Mass production

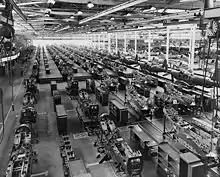
The assembly plant of the Bell Aircraft Corporation in 1944. Note parts of overhead crane at both sides of photo near top.

During World War II, The United States mass-produced many vehicles and weapons, such as ships (i.e. Liberty Ships, Higgins boats ), aircraft (i.e. North American P-51 Mustang, Consolidated B-24 Liberator, Boeing B-29 Superfortress), jeeps (i.e. Willys MB), trucks, tanks (i.e. M4 Sherman) and M2 Browning and M1919 Browning machine guns. Many vehicles, transported by ships have been shipped in parts and later assembled on-site.